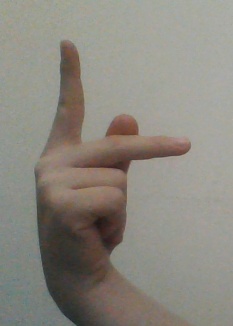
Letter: dha